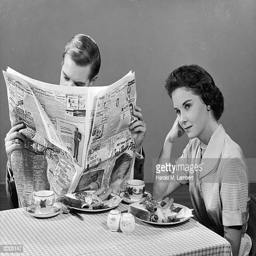
a woman rests her cheek on her hand and looks off into the distance while sitting with a man reading a newspaper during a meal